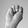
ASL letter: M